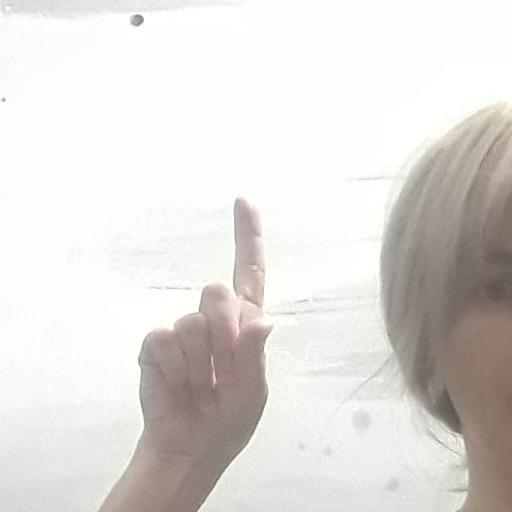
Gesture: one